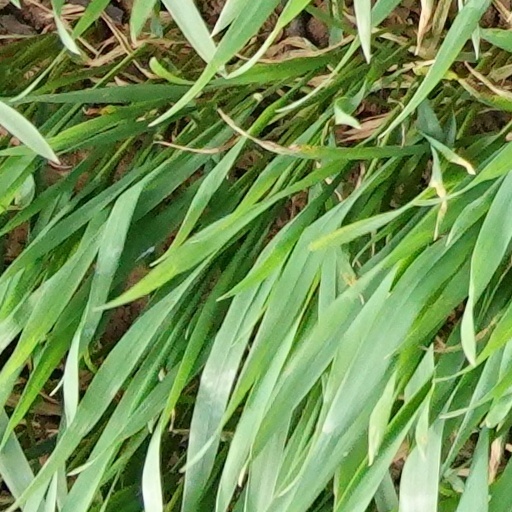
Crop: wheat